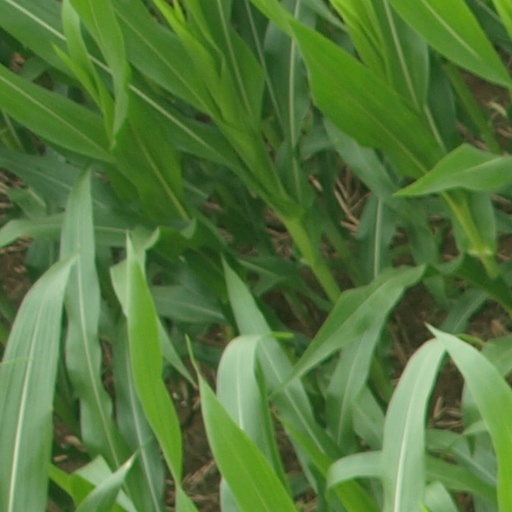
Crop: maize; corn